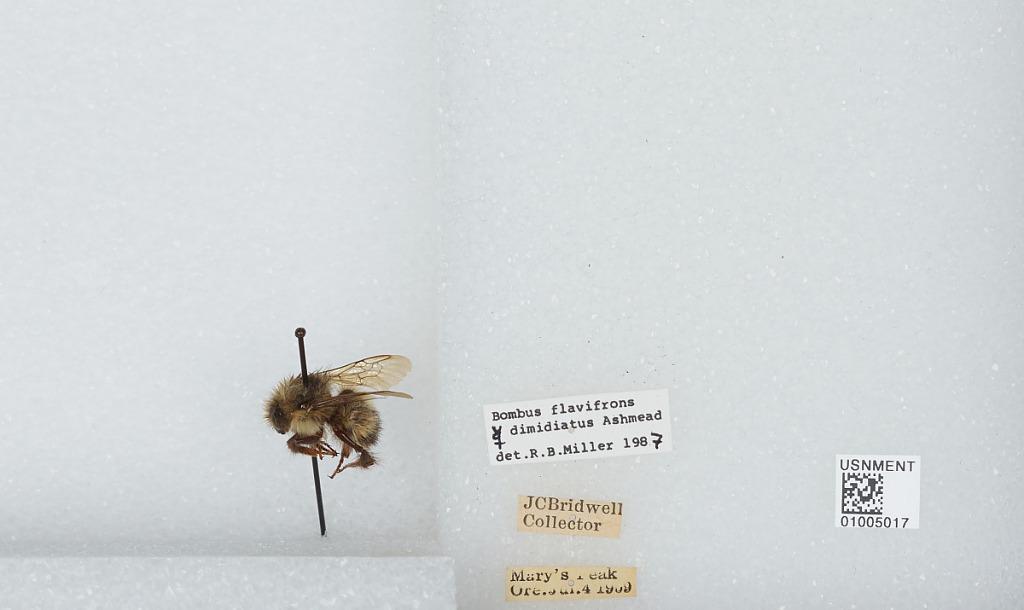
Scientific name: Bombus (Pyrobombus) flavifrons Cresson
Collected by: J. Bridwell
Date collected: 1909-7-4
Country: United States
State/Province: Oregon
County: Benton
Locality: Marys Peak
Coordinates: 44.5044, -123.552
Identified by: Miller, R. B.